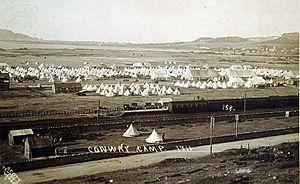
Un camp militaire est un regroupement de troupes, installé temporairement ou définitivement. Il peut servir à former des recrues, ou être utilisé comme lieu de repos.